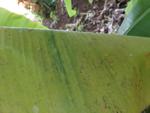
Label: xamthomonas